Emperor Taishō

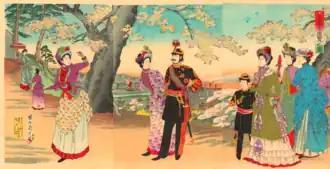
Crown Prince Tōgu with his father and stepmother strolling in Asukayama Park accompanied by ladies of the court. Colour woodblock print by Yōshū Chikanobu, 1890

When Yoshihito became the age to enter elementary school in 1886, due to his health problems, Takehiko Yumoto was appointed as the special education officer to educate him within the Tōgū Palace.